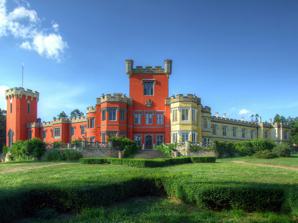
Building: Hrádek u Nechanic
Country: Czechia
Year built: 1857
Hrádek u Nechanic Castle Hrádek u Nechanic is a 19th-century Gothic style Romantic castle near the town of Hrádek in the Hradec Králové Region of the Czech Republic . In 2001 Hrádek u Nechanic was declared part of the National Cultural Heritage. The chateau is administered by the National Heritage Trust and the Ministry of Culture. History Hrádek u Nechanic was built between 1839 and 1857 as a representative and summer seat by Count František Arnošt of Harrach , one of the most important representatives of the Jilemnice dynasty. The young Austrian architect Karl Fischer led building operations and suggested decoration of the castle's interior. The castle was designed by the English architect Edward Buckton Lamb . It is referred to as “Little Hluboká” because it resembles to Hluboká Castle in southern Bohemia. Most of the furniture was made by local artisans. The remainder of the interior was brought from Italy and Austria. Around the same time, L. Krüger converted part of the local forest into a park. In the left part of the park, a reserve and pheasantry were founded. In 1945, the castle was confiscated because of the Beneš decrees . Description The castle is a two-storey building with a prismatic tower, which includes battlements , a small shooting tower in the middle and two polygonal risalits on both sides. The castle consists of two symmetrical wings. The west wing includes St. Ann's chapel. On the east side are economic and administrative buildings, and a theatre. The park covers 30 hectares (74 acres) and includes meadows, and forests with deciduous and conifer trees. Some trees are of exotic origin. Films and television Many films and television series, including Anička s lískovými oříšky , Atentát , Fišpánská jablíčka , The Wolves of Willoughby Chase , From Hell , Hotel for Strangers , Jane Eyre and Dark Blue World , were filmed at Hrádek u Nechanic. References